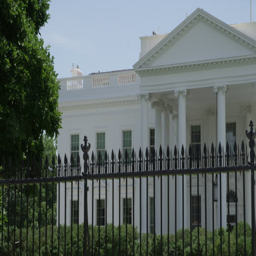
establishing shot of government office